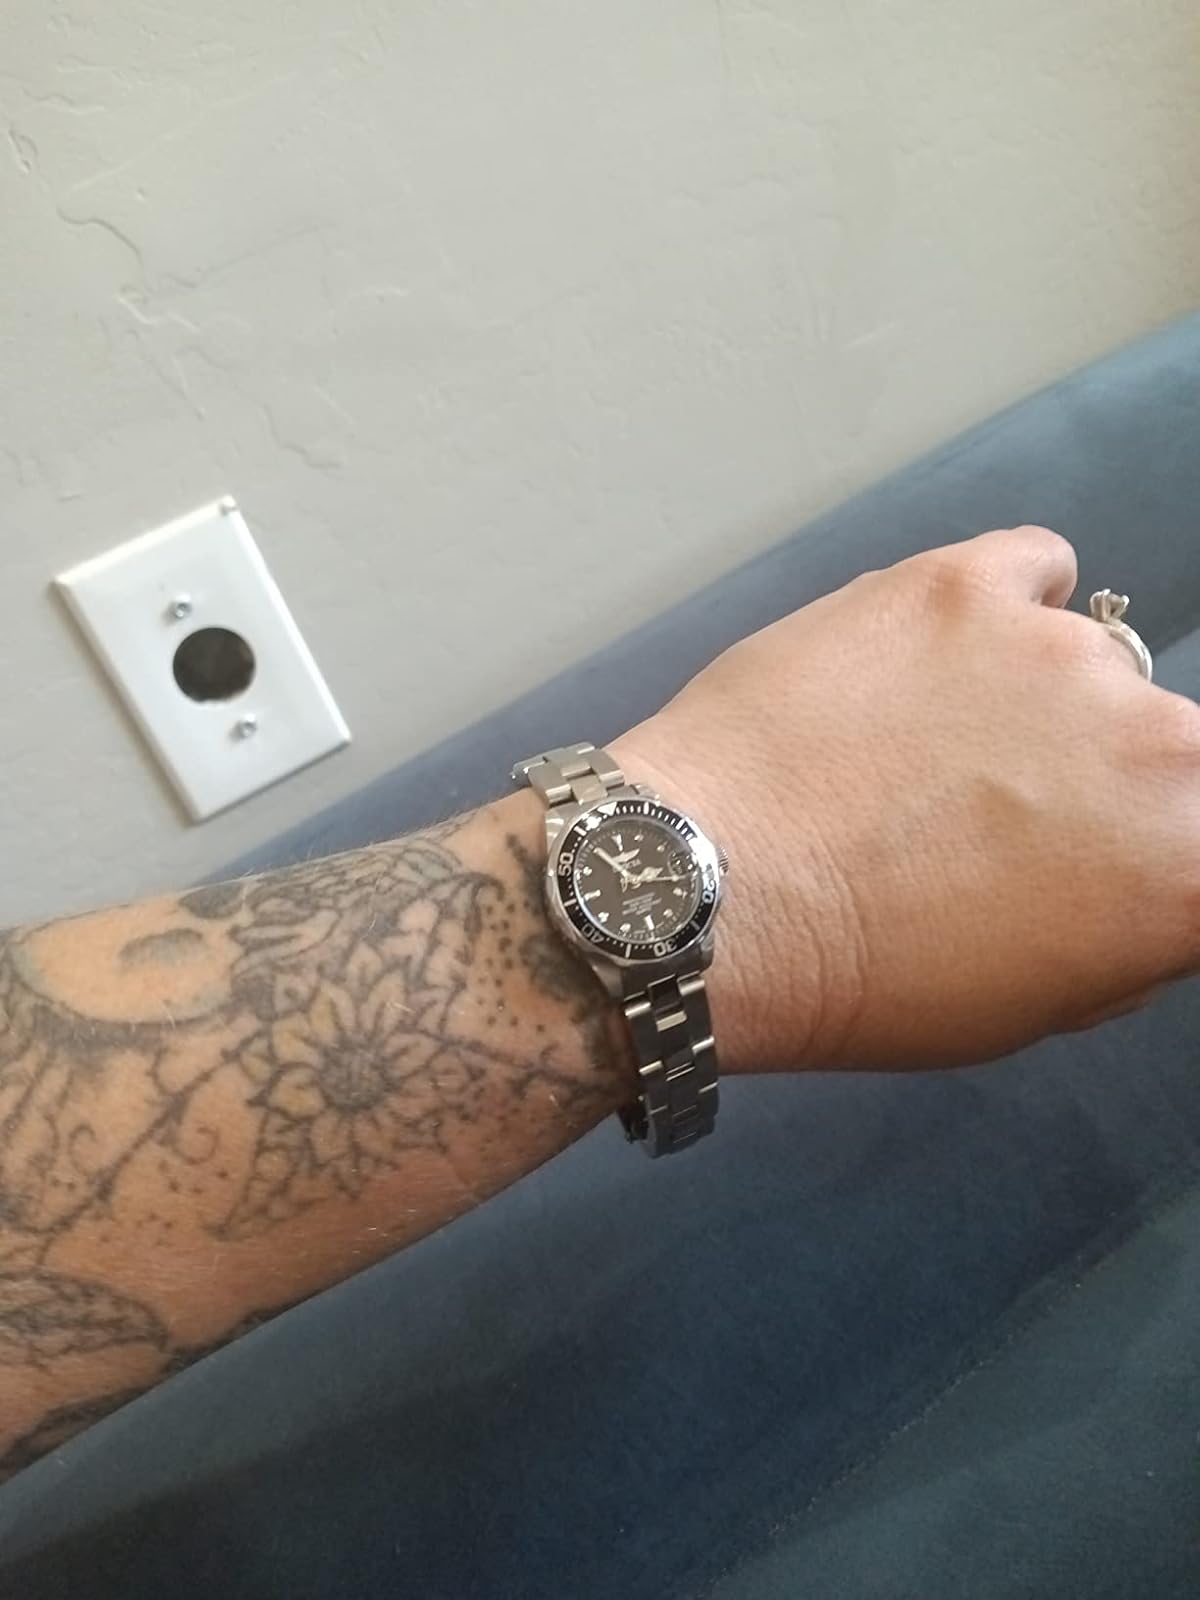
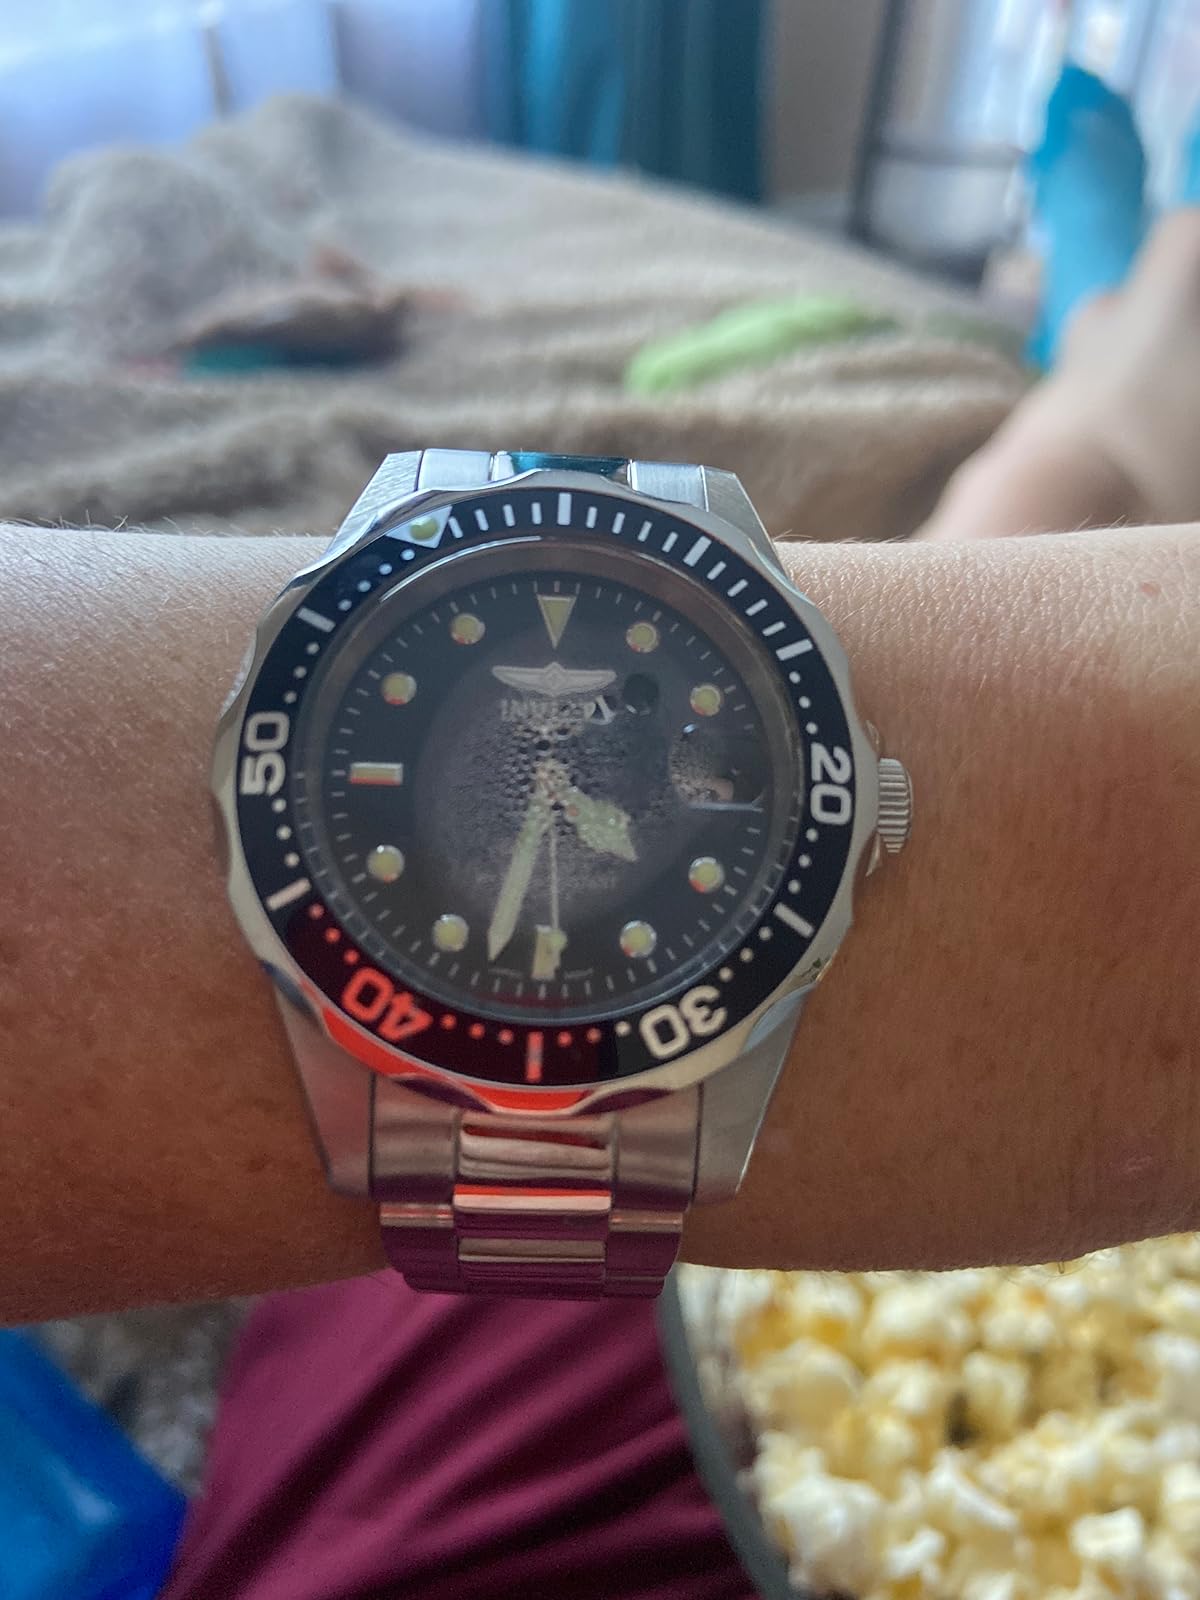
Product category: accessories_watch
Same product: yes